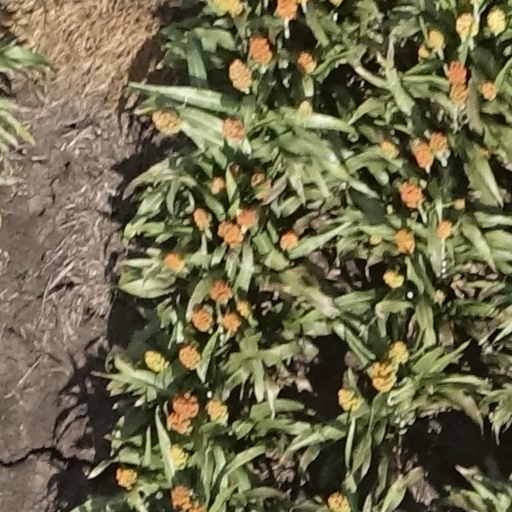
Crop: sorghum